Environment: real
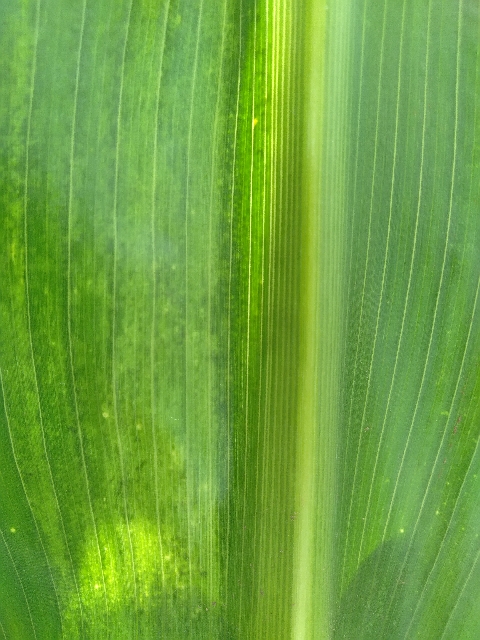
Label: lethal_necrosis